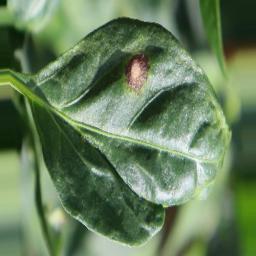
Label: cercospora